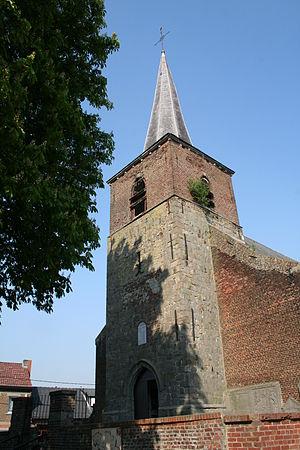
Villers-Saint-Ghislain (Belgique), l'église Saint-Ghislain (XVII/XIXe siècles).
Villers-Saint-Ghislain est une section de la ville belge de Mons située en Région wallonne dans la province de Hainaut.